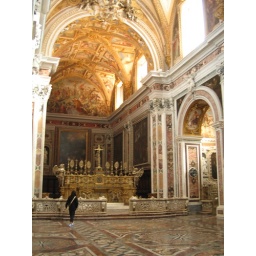
in the chapel of a castle up a hill